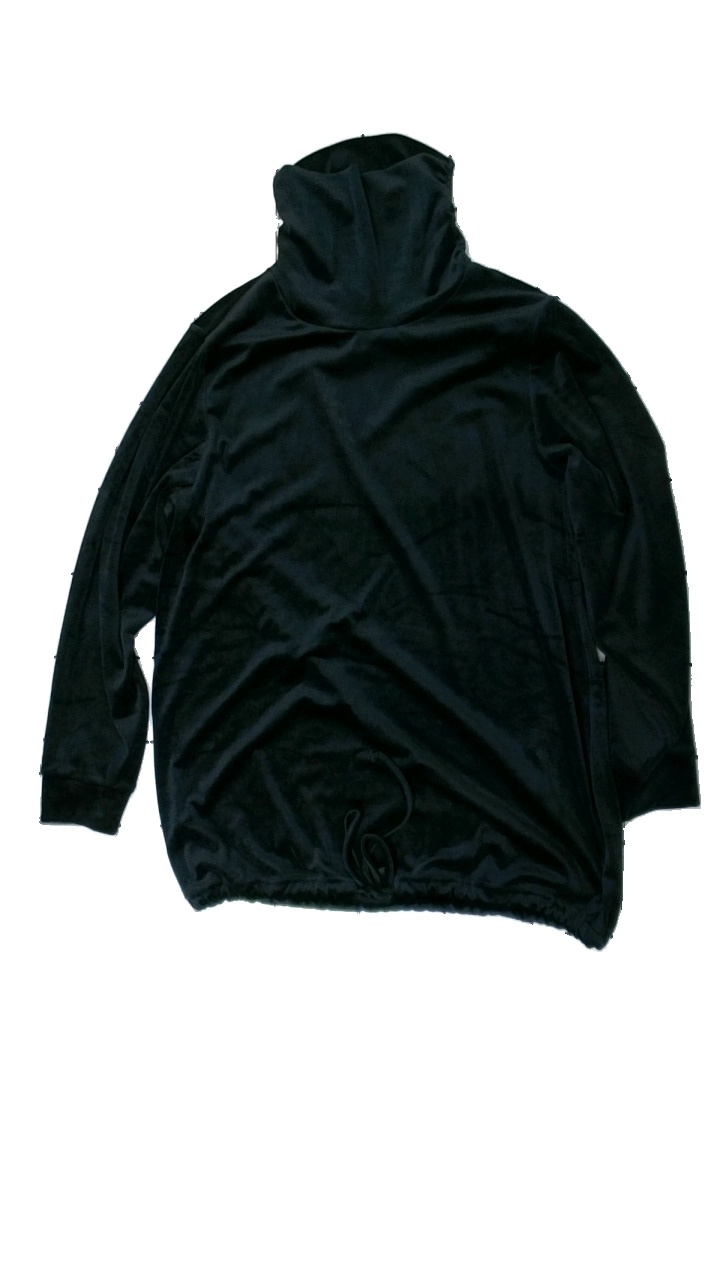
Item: Sweater (Ladies)
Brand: Ellos
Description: svart sammets tröja med långa ärmar, svaga små fläckar fram
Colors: Black
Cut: Regular, Turtle neck
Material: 100% polyester
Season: All
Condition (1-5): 4
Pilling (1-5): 5
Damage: fläckar
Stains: Minor
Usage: Reuse
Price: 50-100